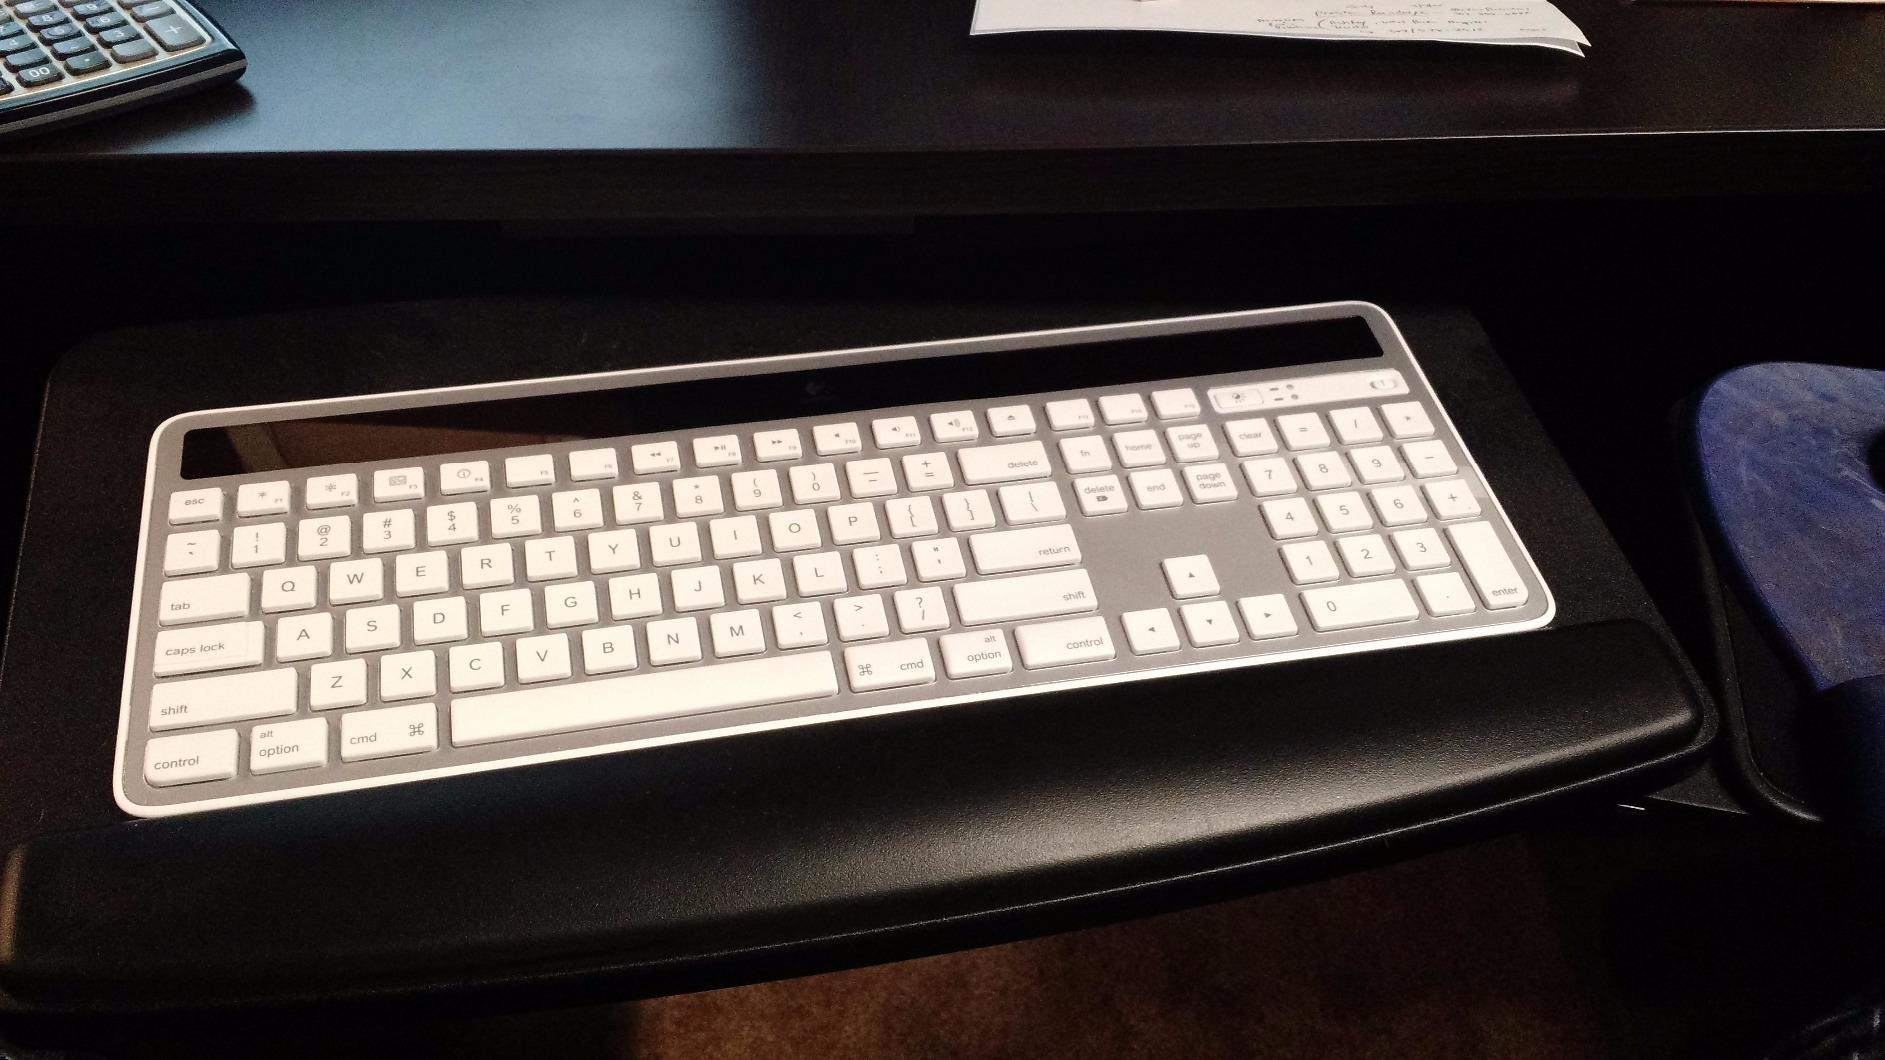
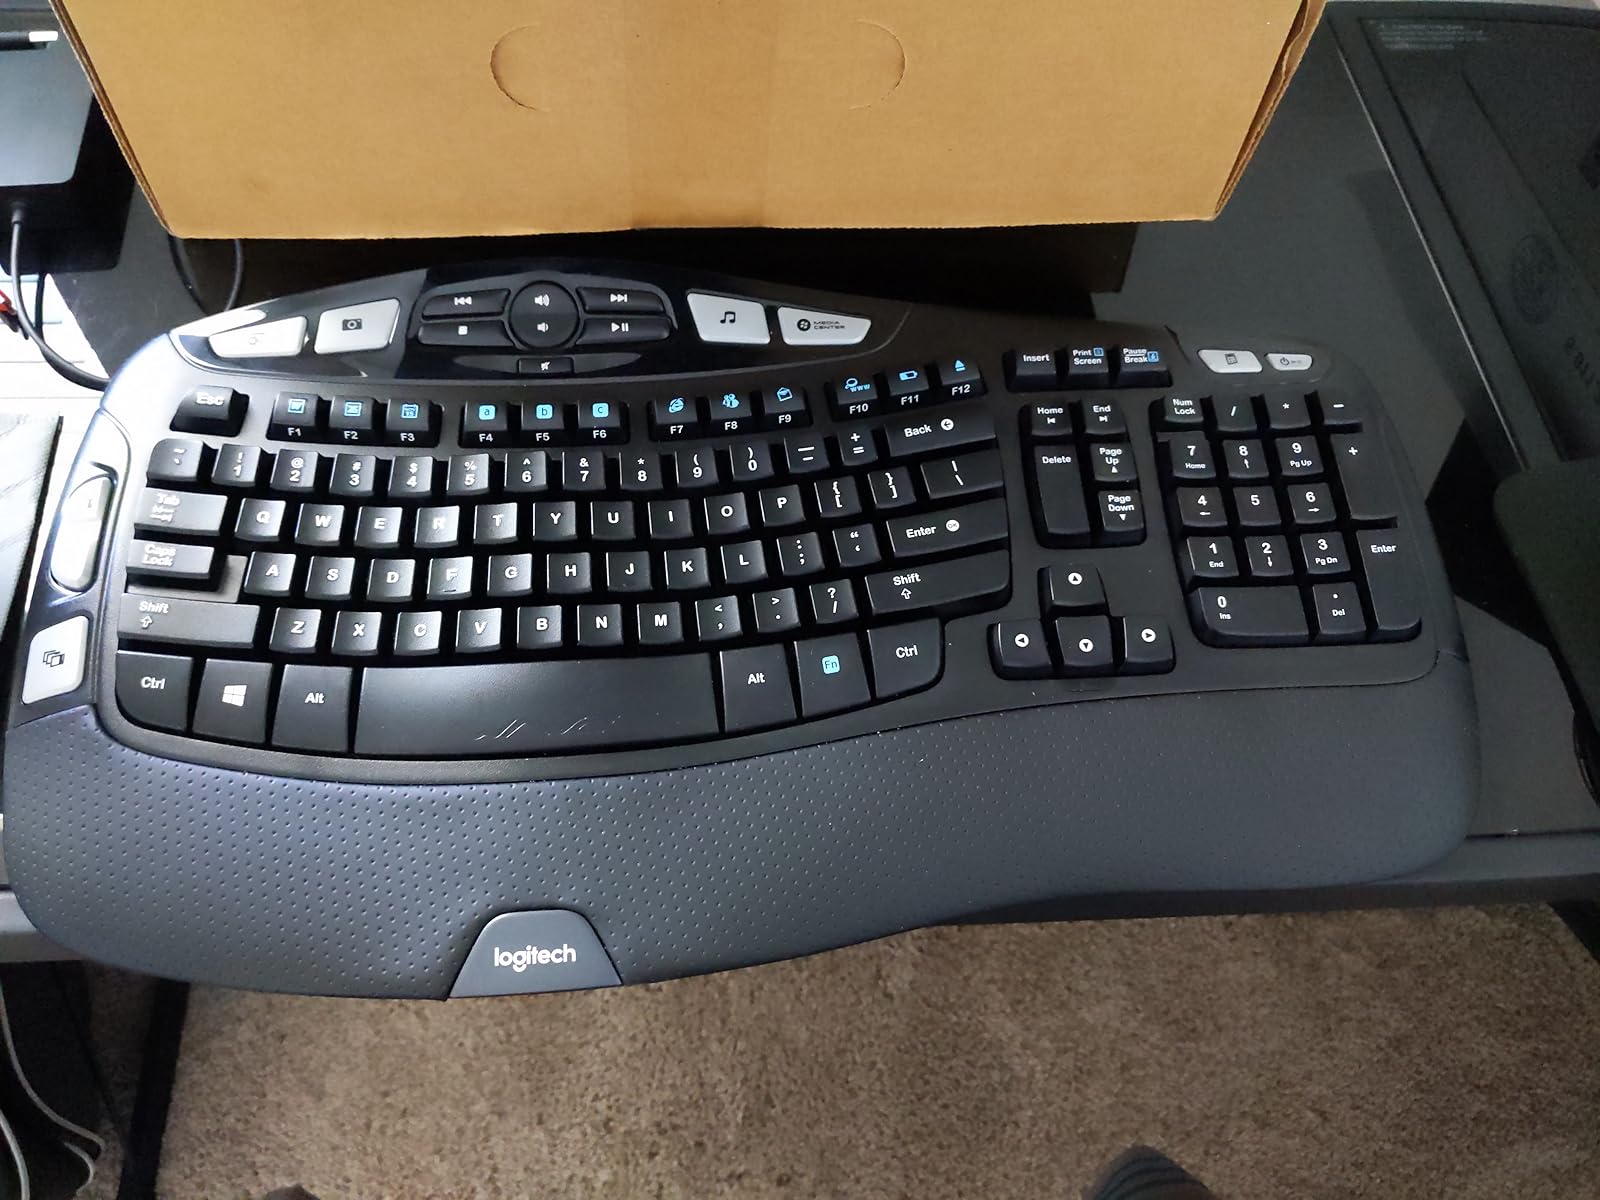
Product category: keyboard
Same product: no